Louis Pascault, Marquis de Poleon

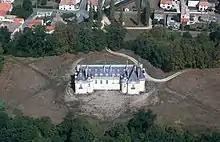
The Château de Poléon in Saint-Georges-du-Bois

Pascault was born in France the son of Anne Marie Pascault and Jean-Charles-Alexandre Pascault, Marquis de Poléon (1717–1779), Captain of Laval Infantry, who married in 1747. His brother was Alexandre Pascault, Marquis de Poléon, who married Jeanne-Henriette Cochon-Dupuy.